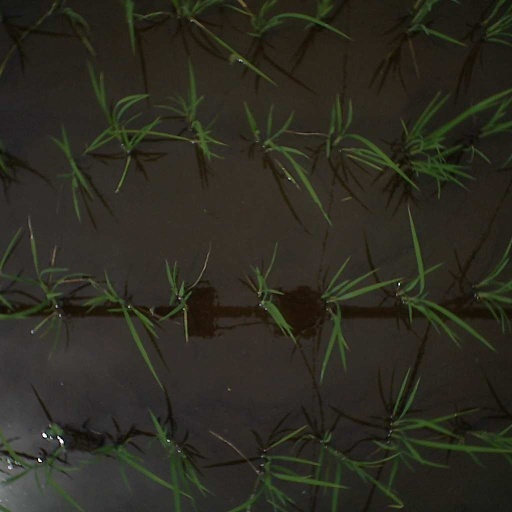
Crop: rice